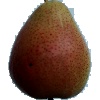
Label: pear_forelle